Israeli views on the peace process

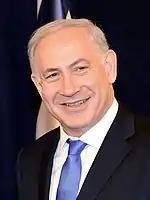
Benjamin Netanyahu

Benjamin Netanyahu became prime minister as leader of the Likud Party in 1996 and had an immediate effect, and an adverse one according to Yakan, on the peace process. He attempted to slow down the Oslo process in order to create better security and due to his severe reservations of it. Netanyahu is a recognised opponent of territorial negotiation and land for peace deals and he wanted results rather than declarations. The regard he and other Likud members held Rabin and Peres in following their negotiations with the PLO during the Oslo process demonstrates his view of the peace process as undesirable and as abandoning the notion of what Israel should be. He, like his successors in office, Barak and Sharon, believed that if the creation of some form of Palestinian state was completely unavoidable it should only be in the Gaza Strip, part of the West Bank, and Israel should remain the military and sovereign ruler over the settlements, all of Jerusalem and important points such as the aquifers.